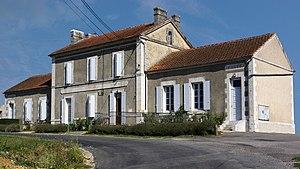
Mairie-école de Courgeac, Charente, France.
Courgeac est une commune du Sud-Ouest de la France, située dans le département de la Charente.